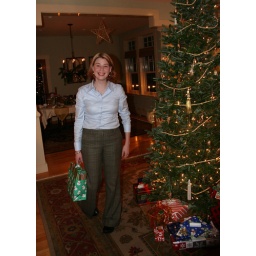
Bringing the loot from under the tree in my mom's house